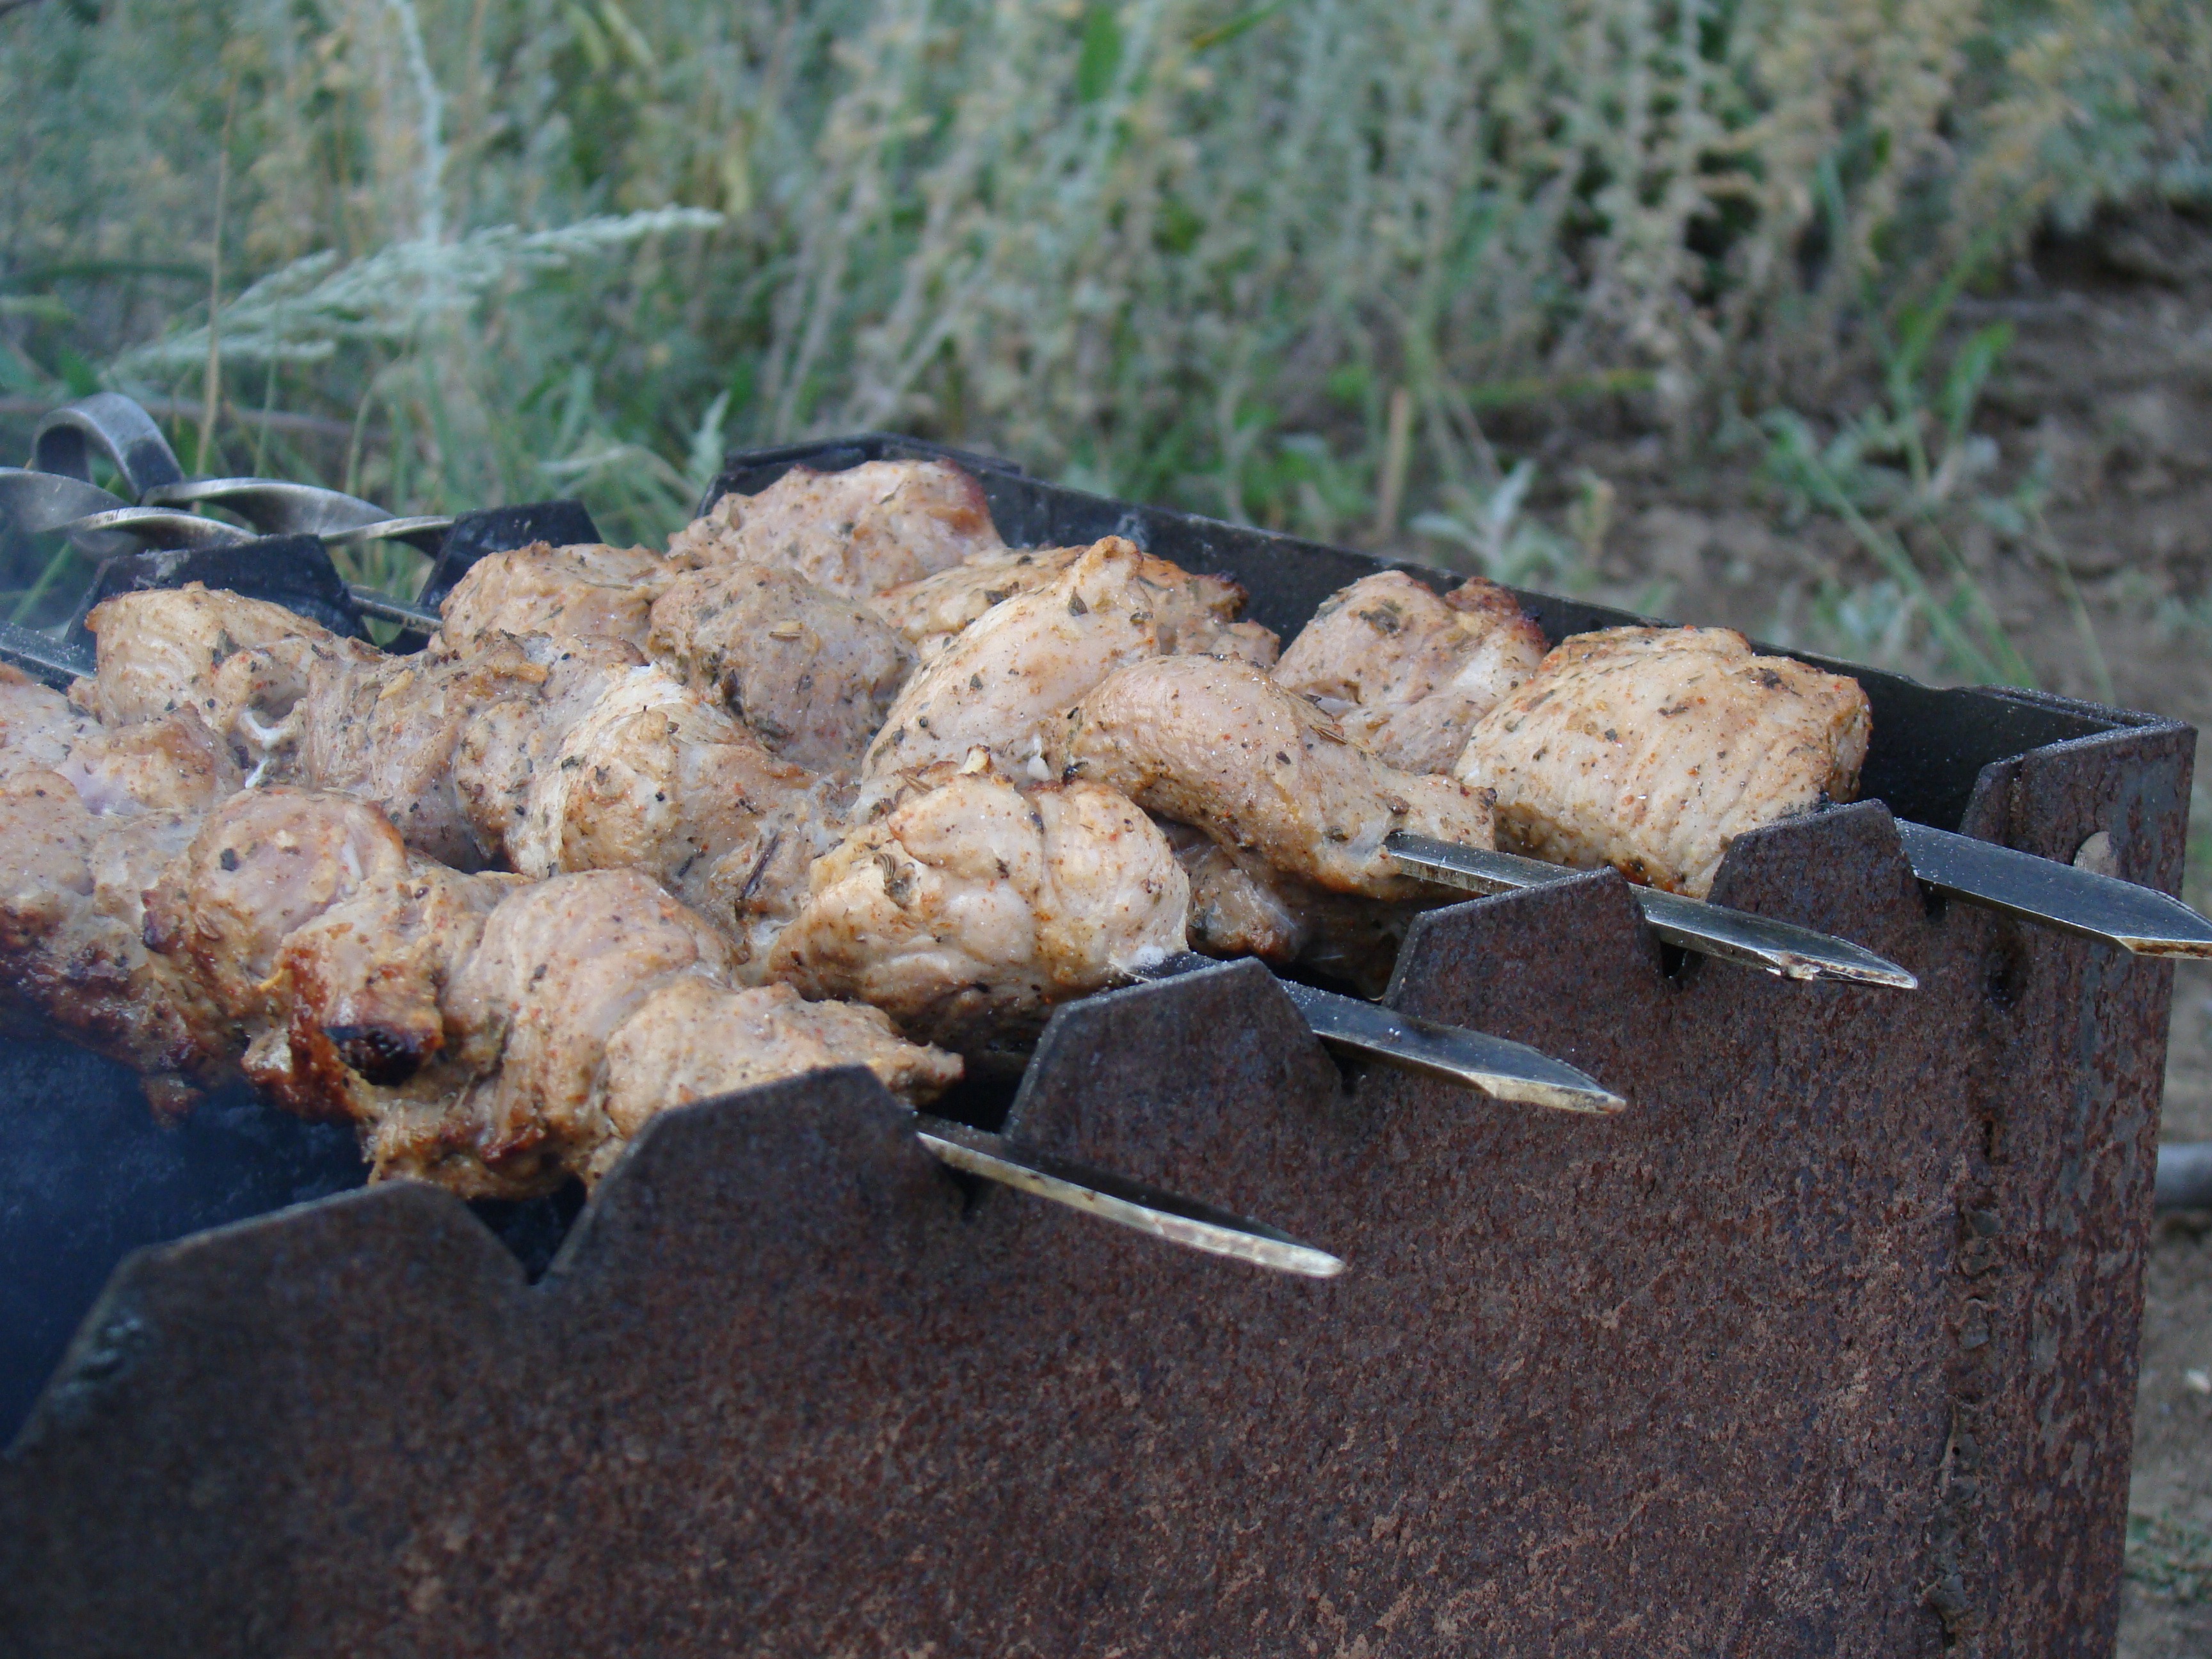
summer, roast, food, produce, soil, meat, skewers, shish kebab, on the nature, mangal